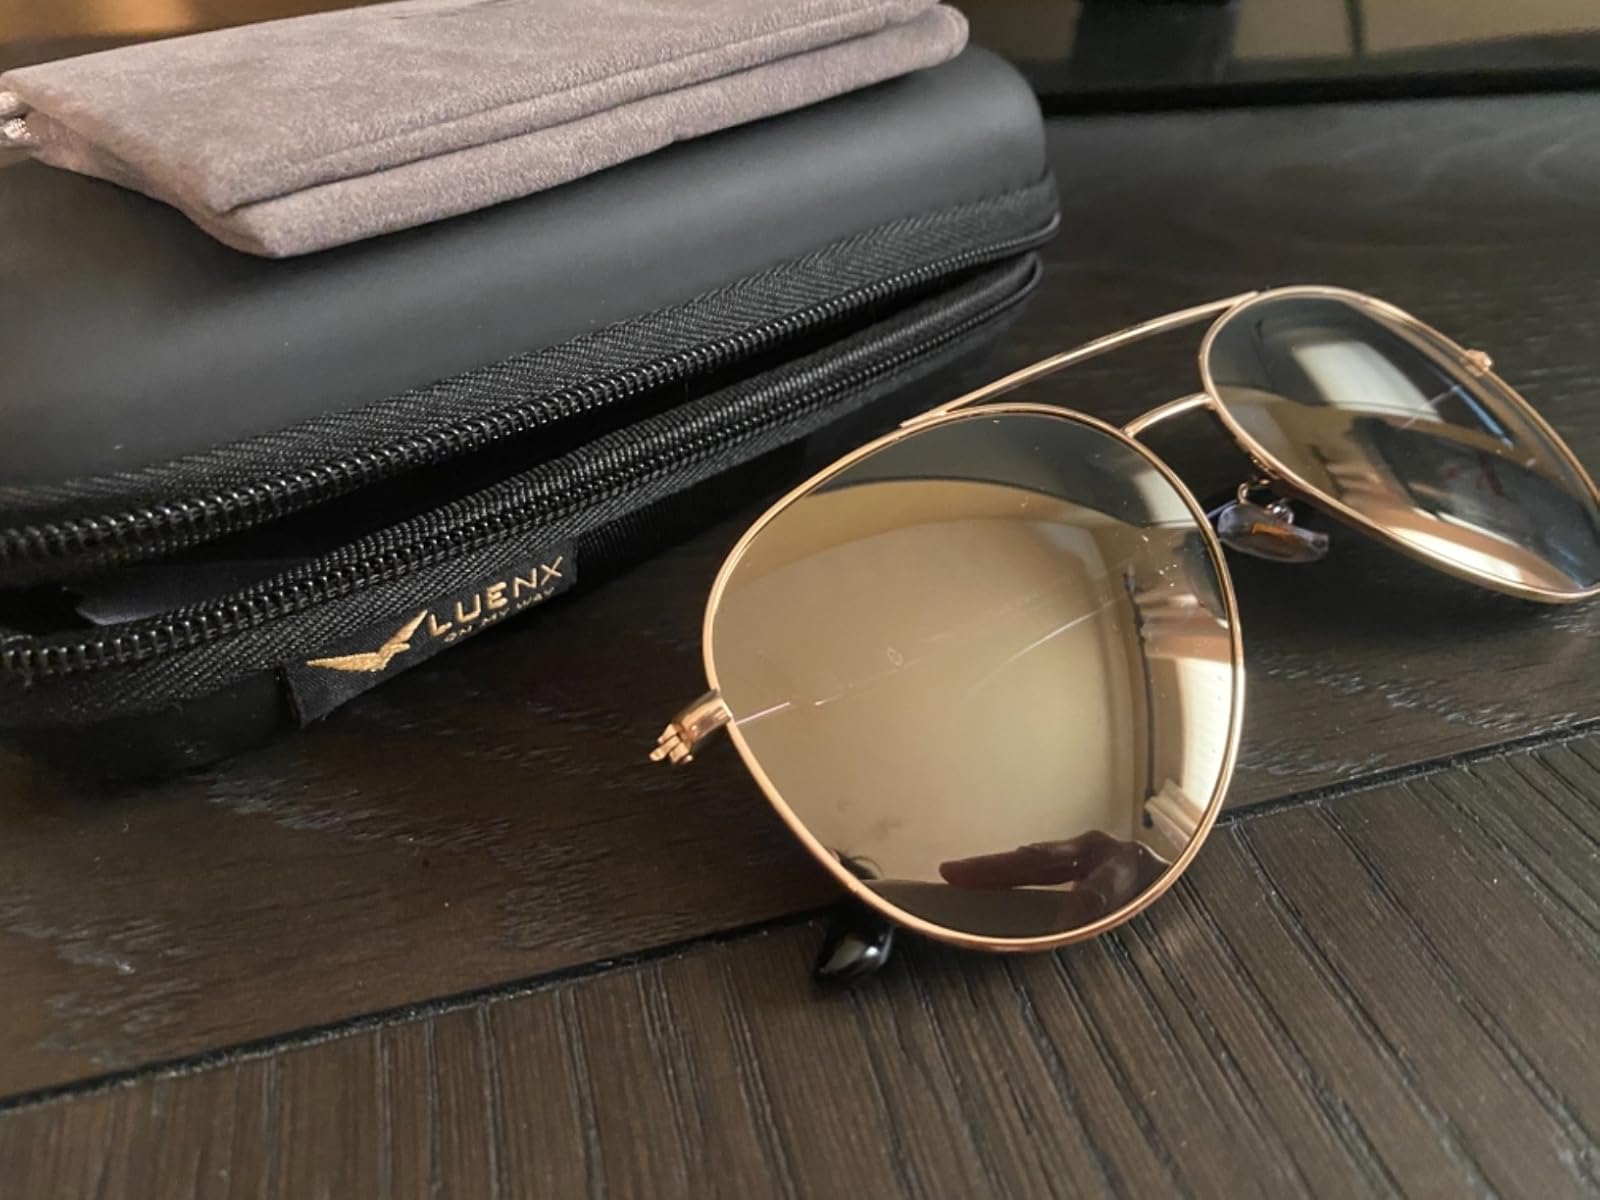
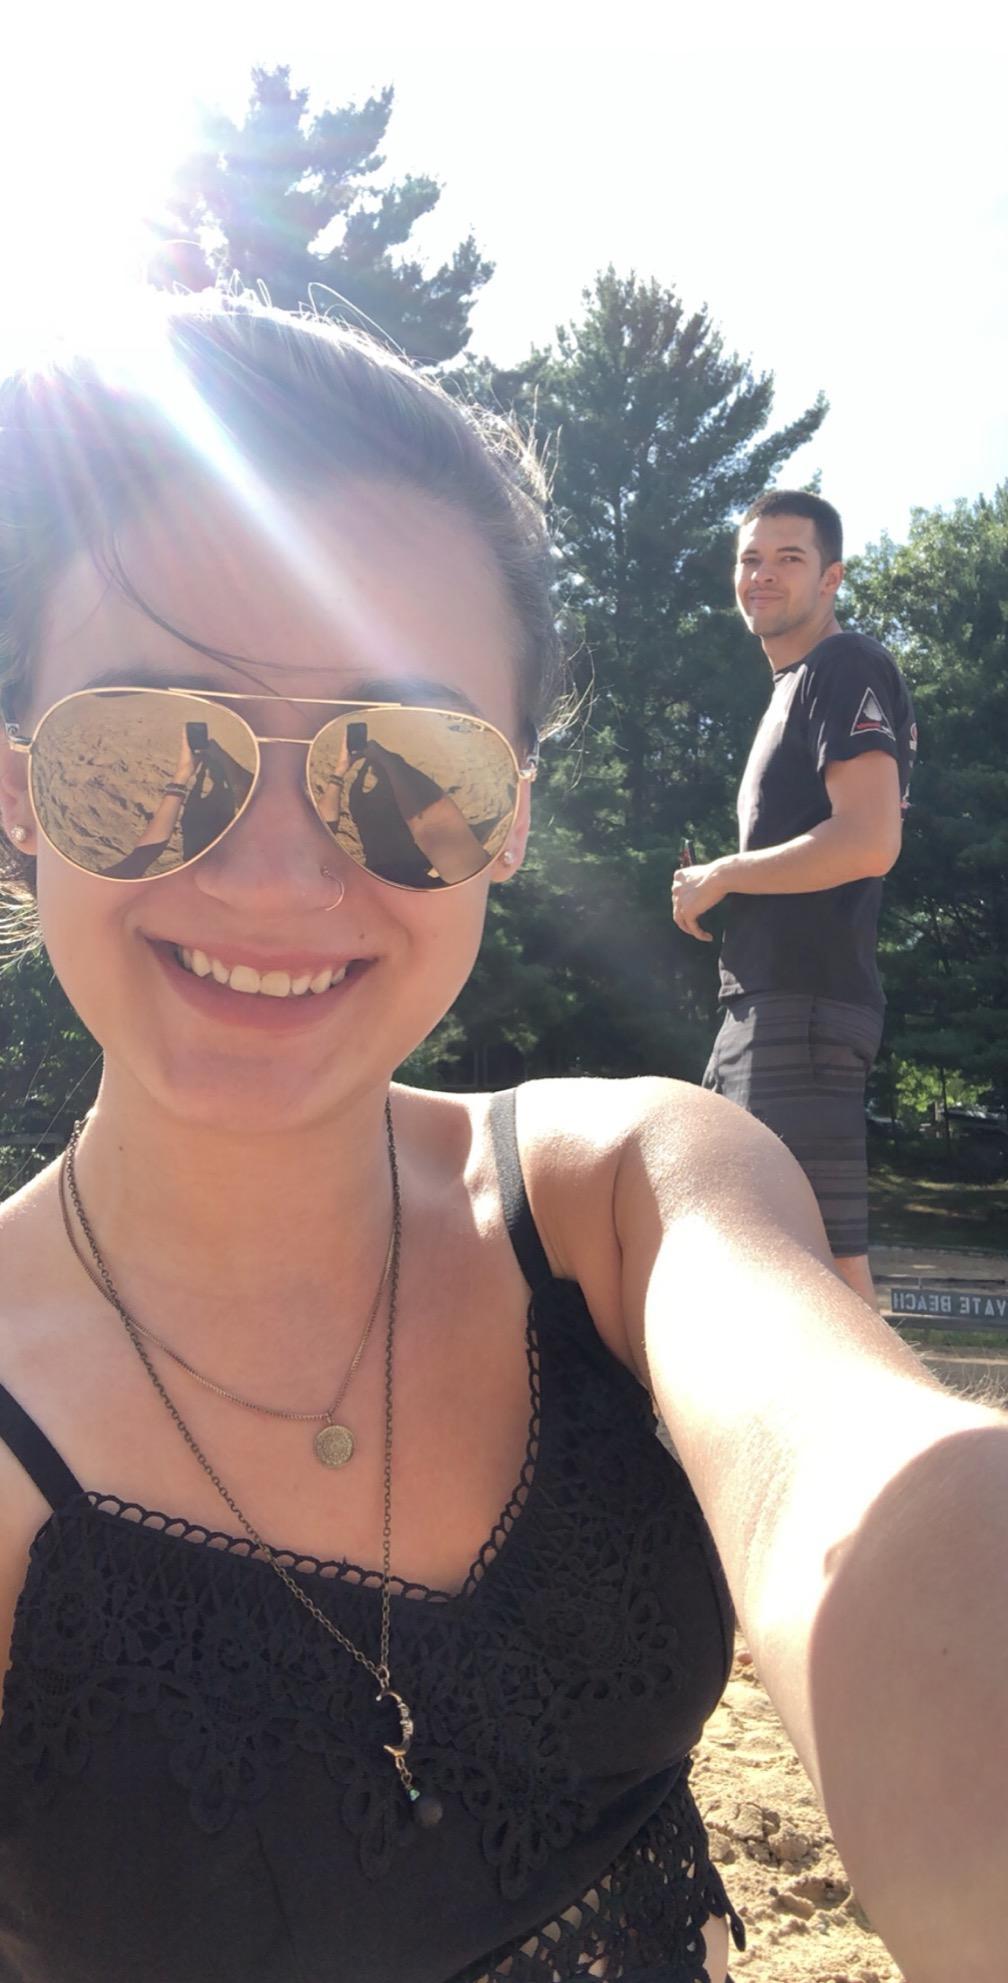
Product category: accessories_sunglasses
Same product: yes